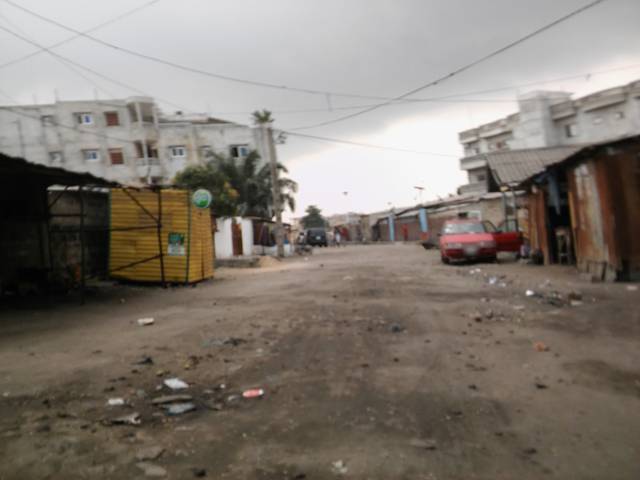
Region: Benin
Coordinates: 6.383, 2.423